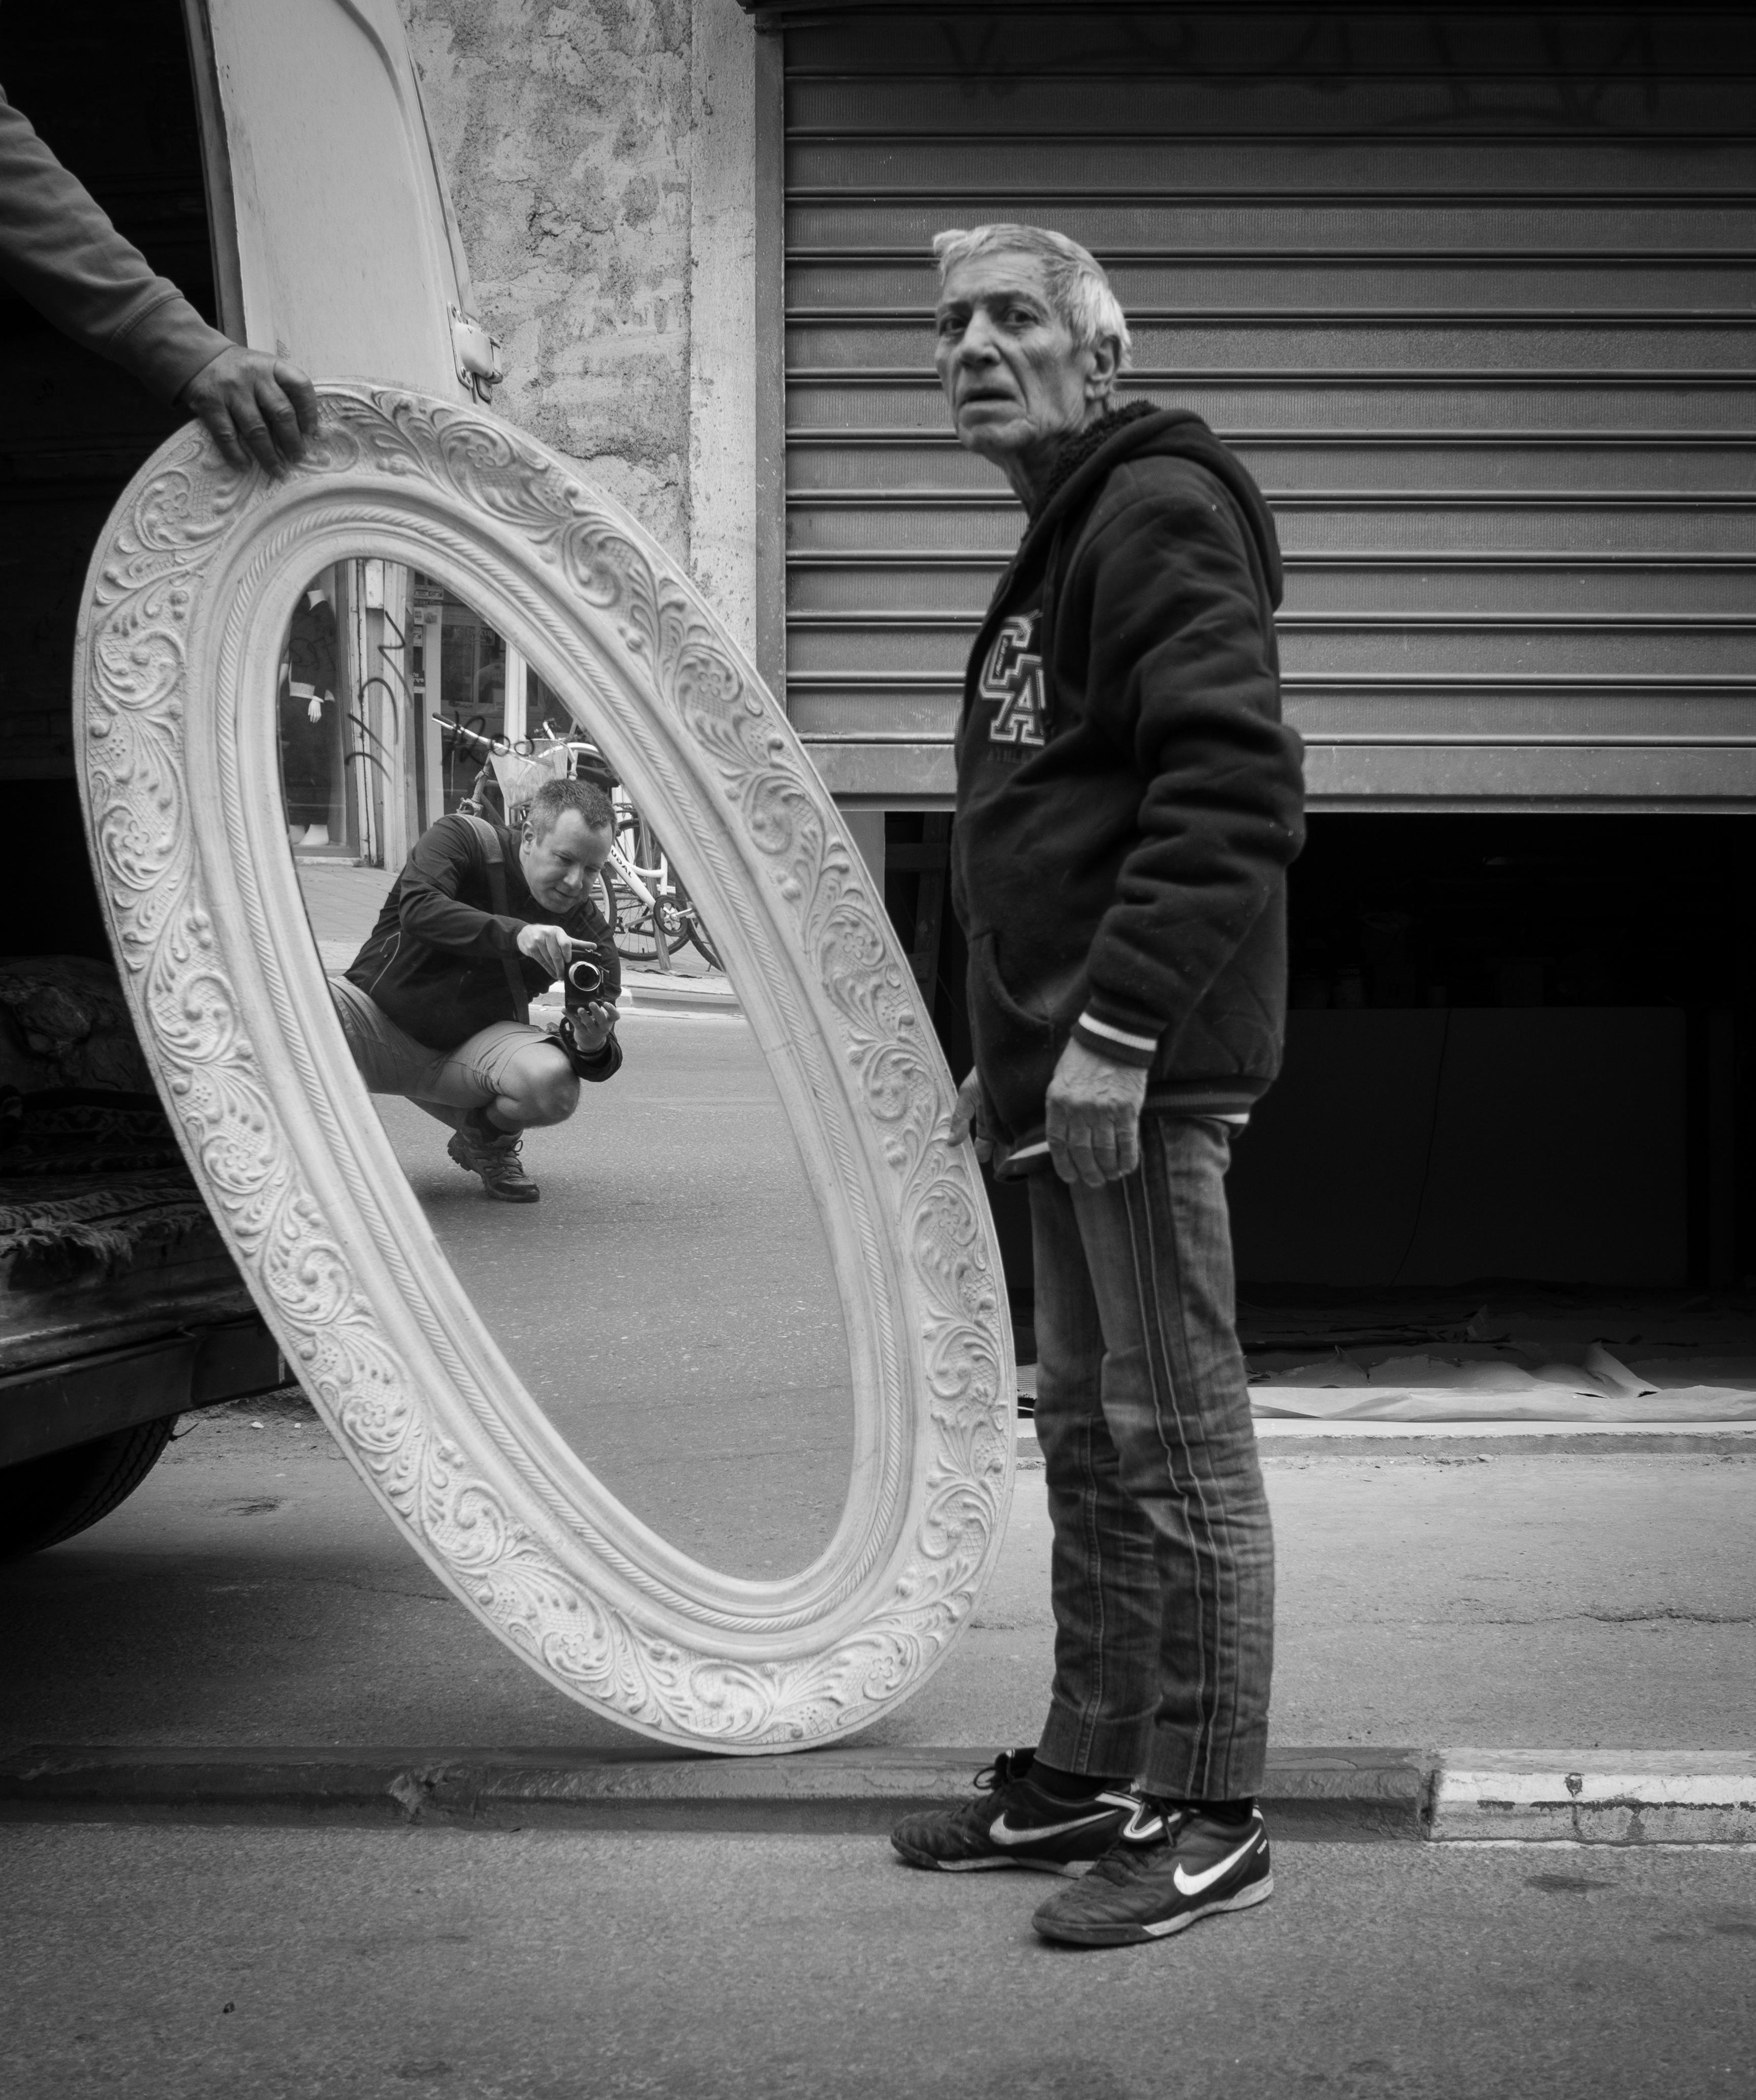
black and white, white, street, photography, wheel, bicycle, ebook, vehicle, training, black, monochrome, tire, streetphotography, flickr, thomas, video, olympus, omd, fuji, leica, monochrom, leuthard, hcb, thomasleuthard, monochrome photography, automotive tire